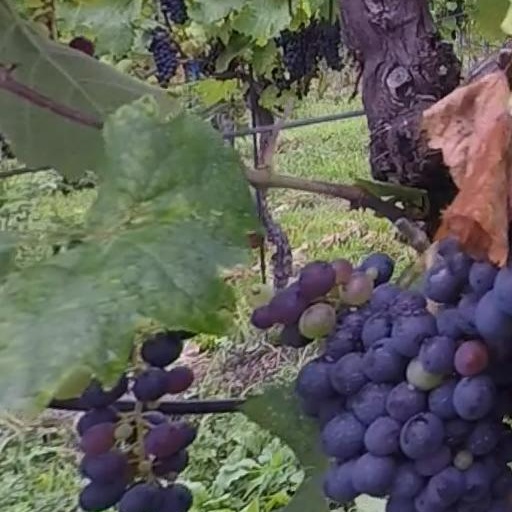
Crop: grape